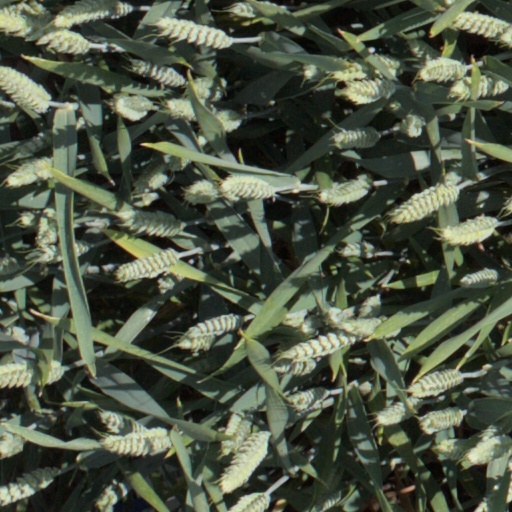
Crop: wheat